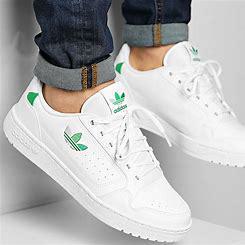
Brand: Adidas
Model: NY 90